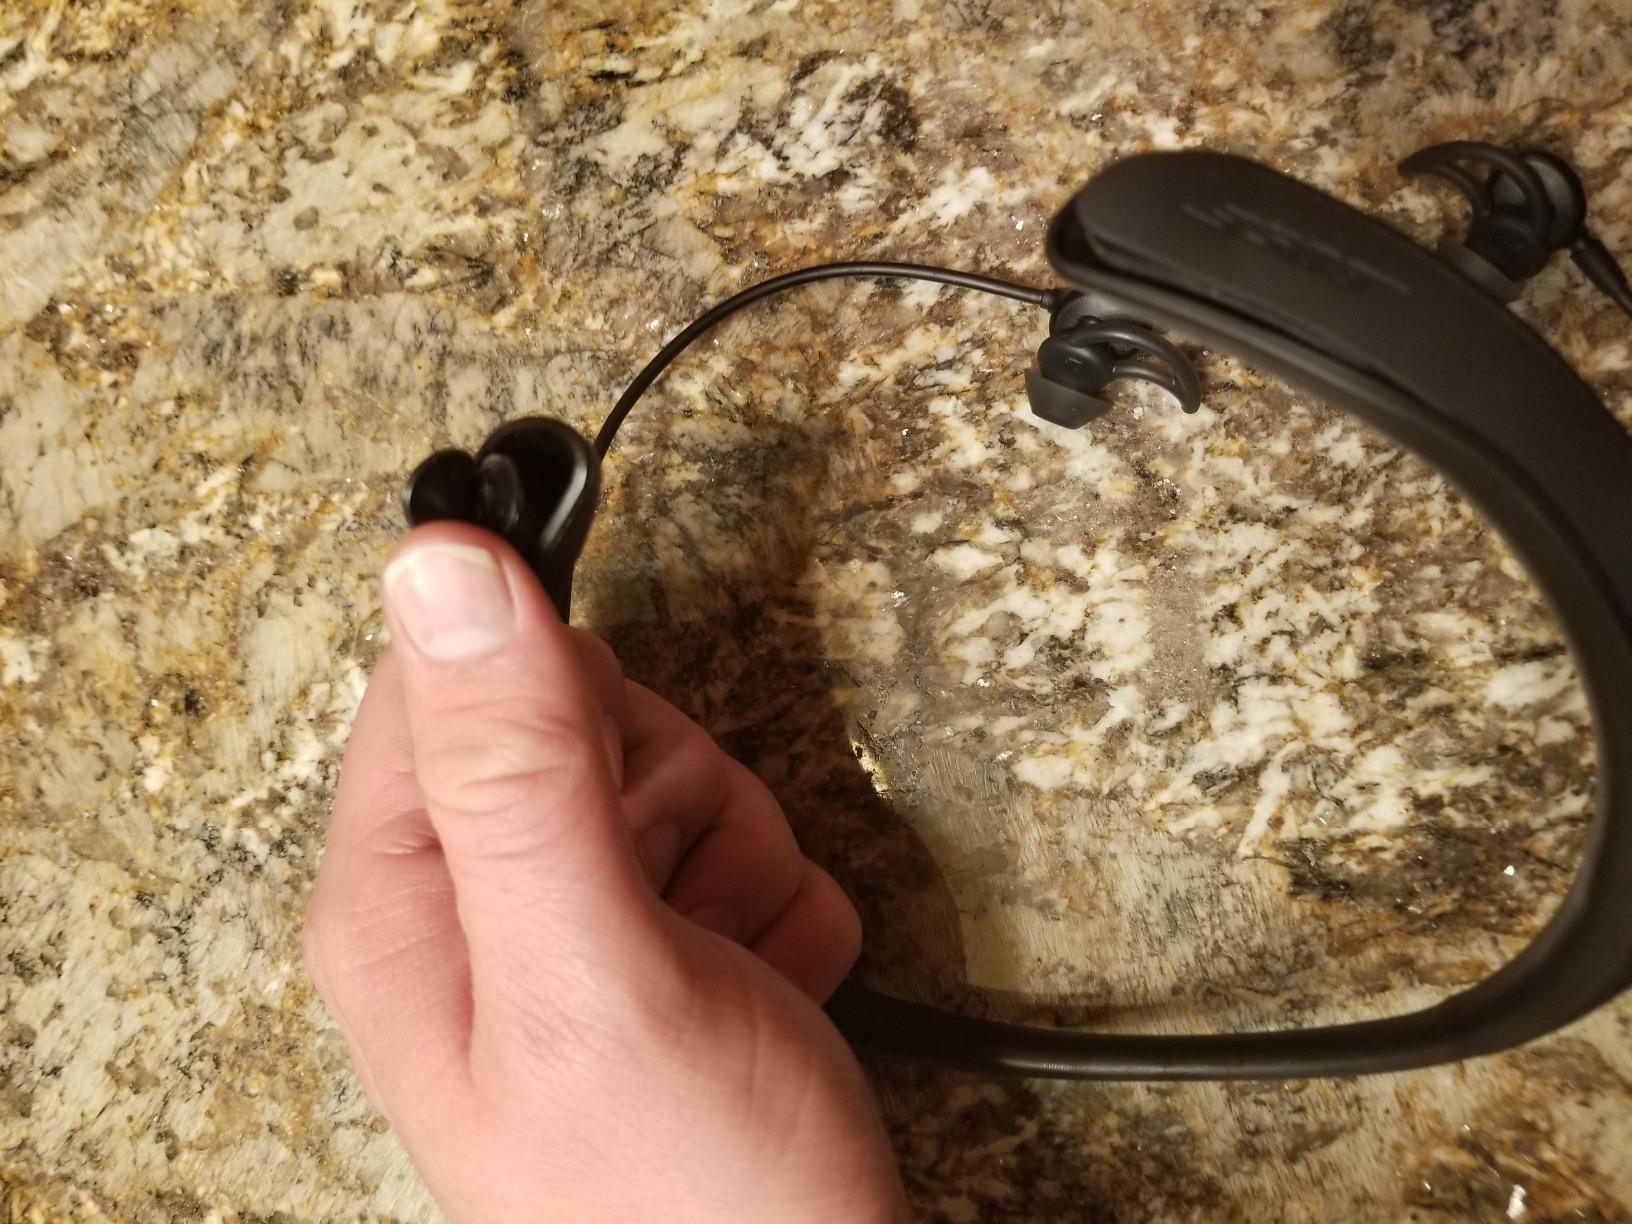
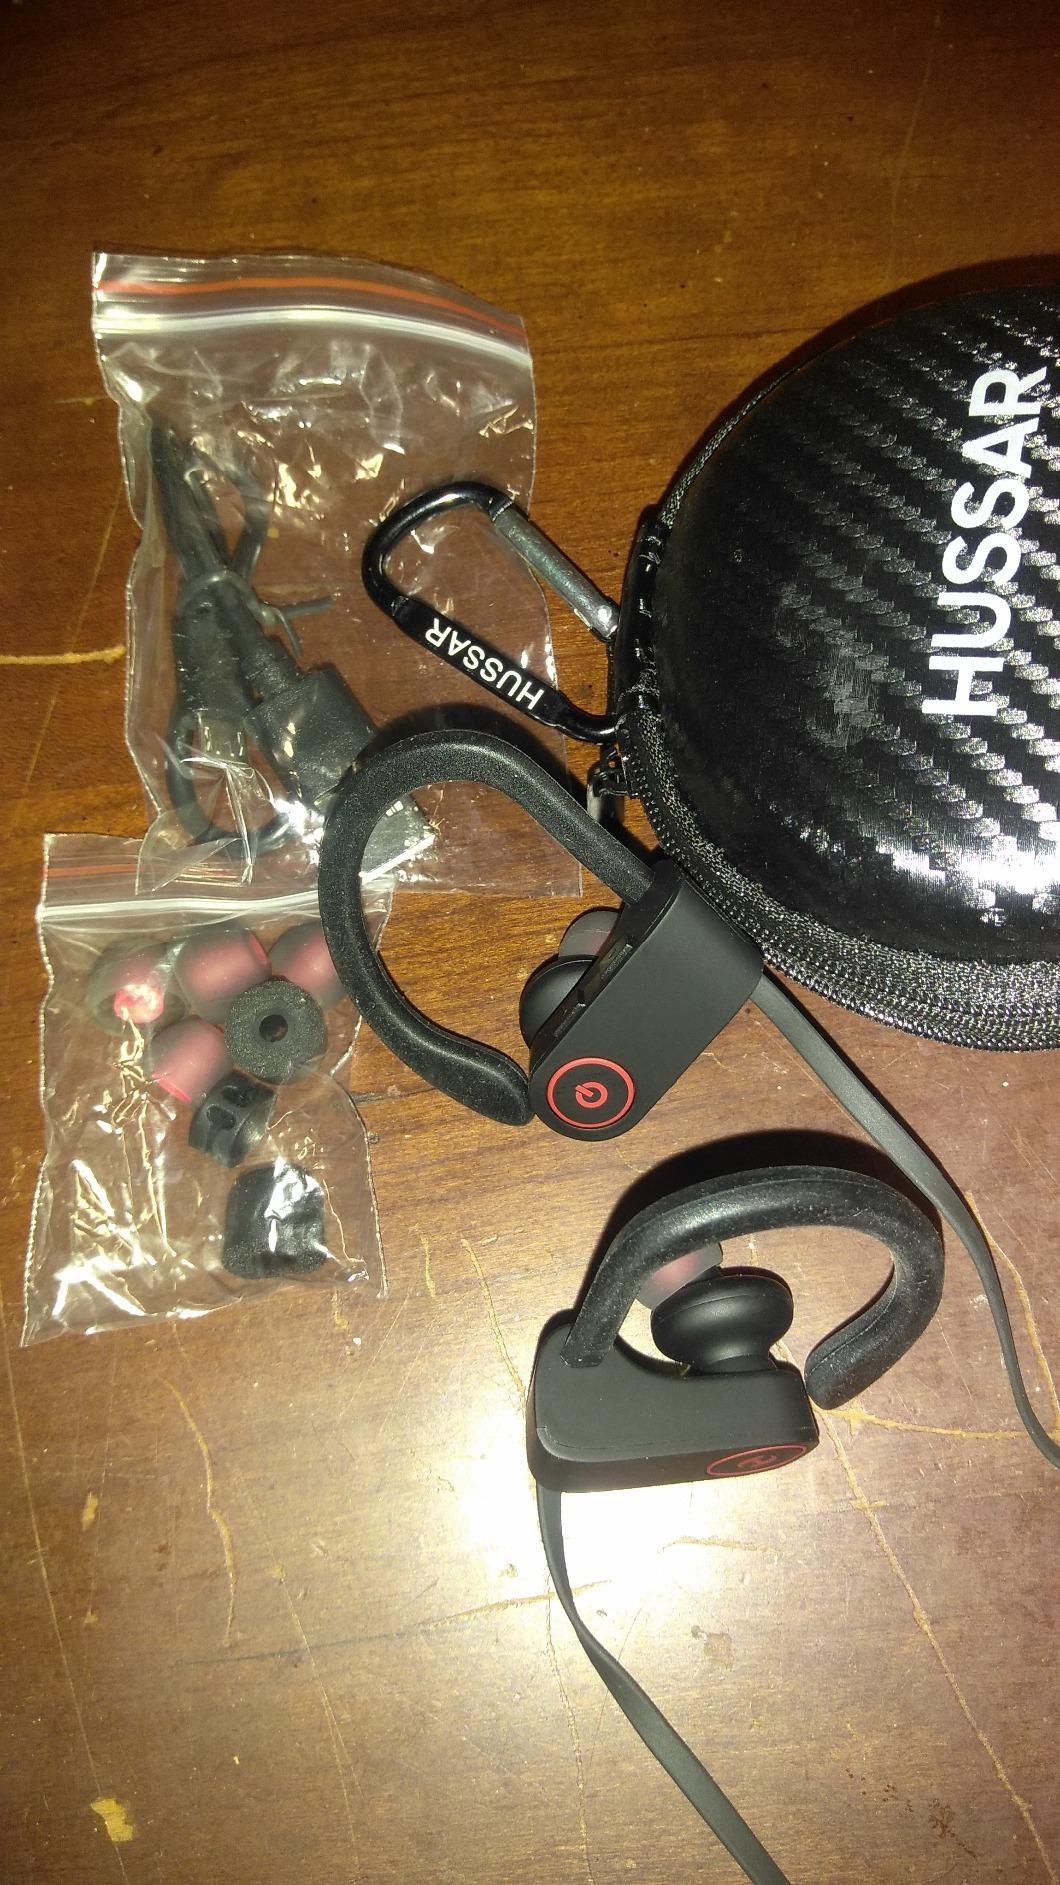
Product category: headphones
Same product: no